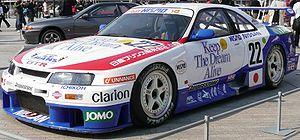
Nismo, est la division performance, fondée en 1984, du constructeur automobile japonais Nissan.